On the Border (film)

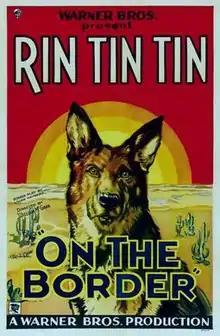
Theatrical release poster

On the Border is a 1930 all-talking drama with songs that stars Rin Tin Tin. It was adapted from a story by Lillie Hayward who also wrote the screenplay. Armida sings two songs in the picture.